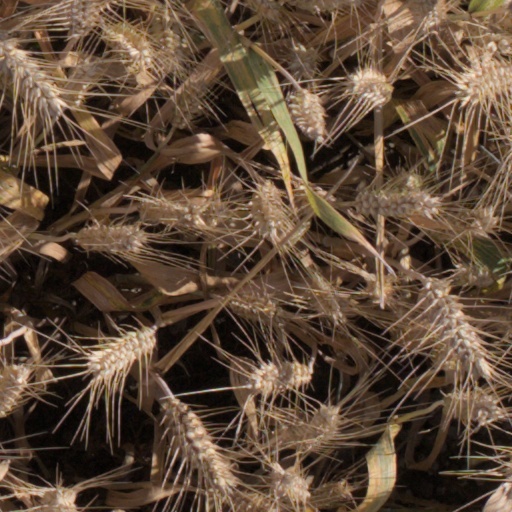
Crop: wheat